Edwin Alexander Forbes

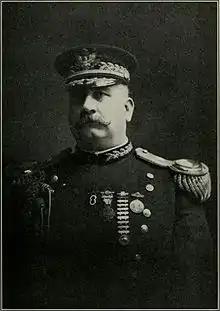

Edwin Alexander Forbes (1860–1915), who served as the Adjutant General of California from 4 January 1911 to 18 June 1915, is known as the Father of the California Cadet Corps.